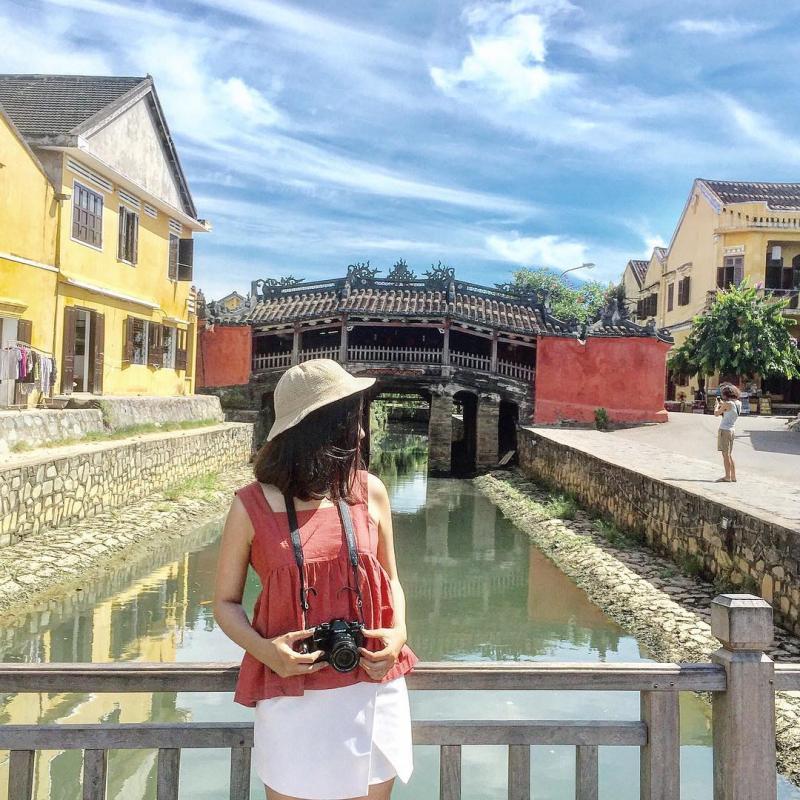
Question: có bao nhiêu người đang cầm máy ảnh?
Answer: có hai người đang cầm máy ảnh